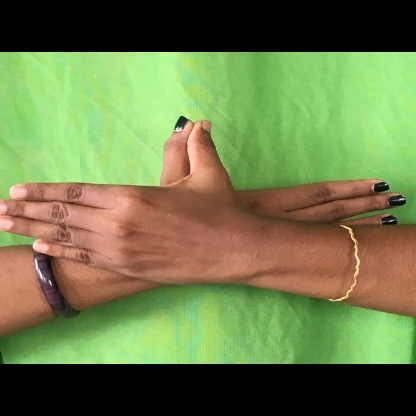
Mudra: Garuda